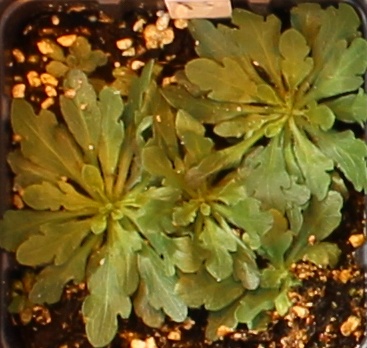
Label: Horseweed